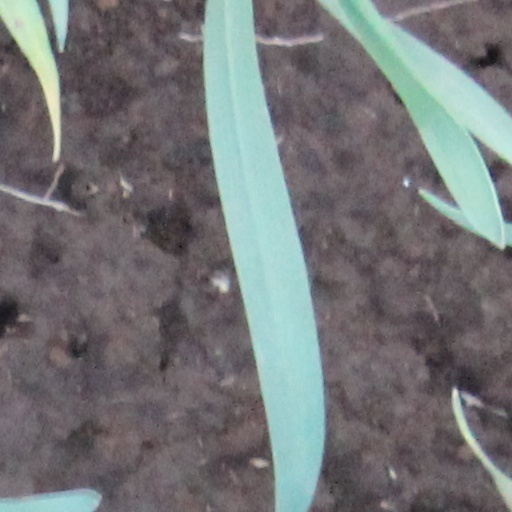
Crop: wheat